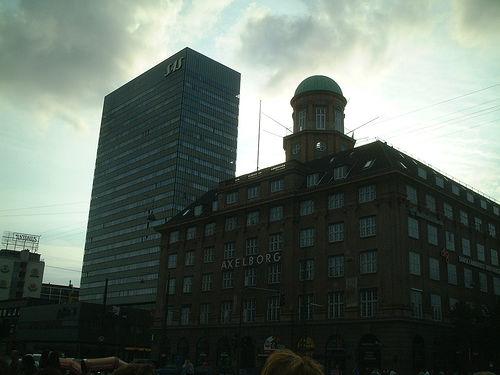
Weather: cloudy or overcast